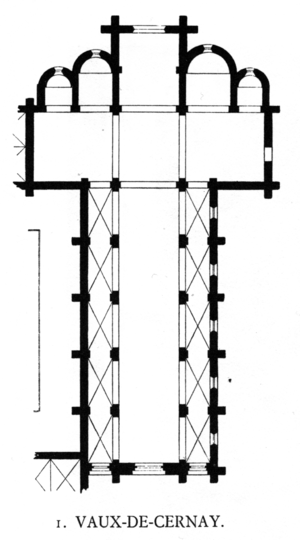
Cette page présente sous une forme graphique le vocabulaire concernant les principales parties du plan type d'une église.